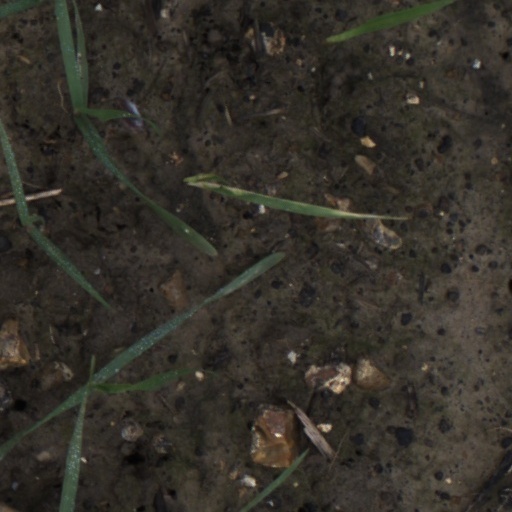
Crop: wheat